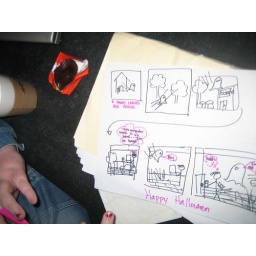
the comic we drew for the guy sitting at the window doing work by himself.